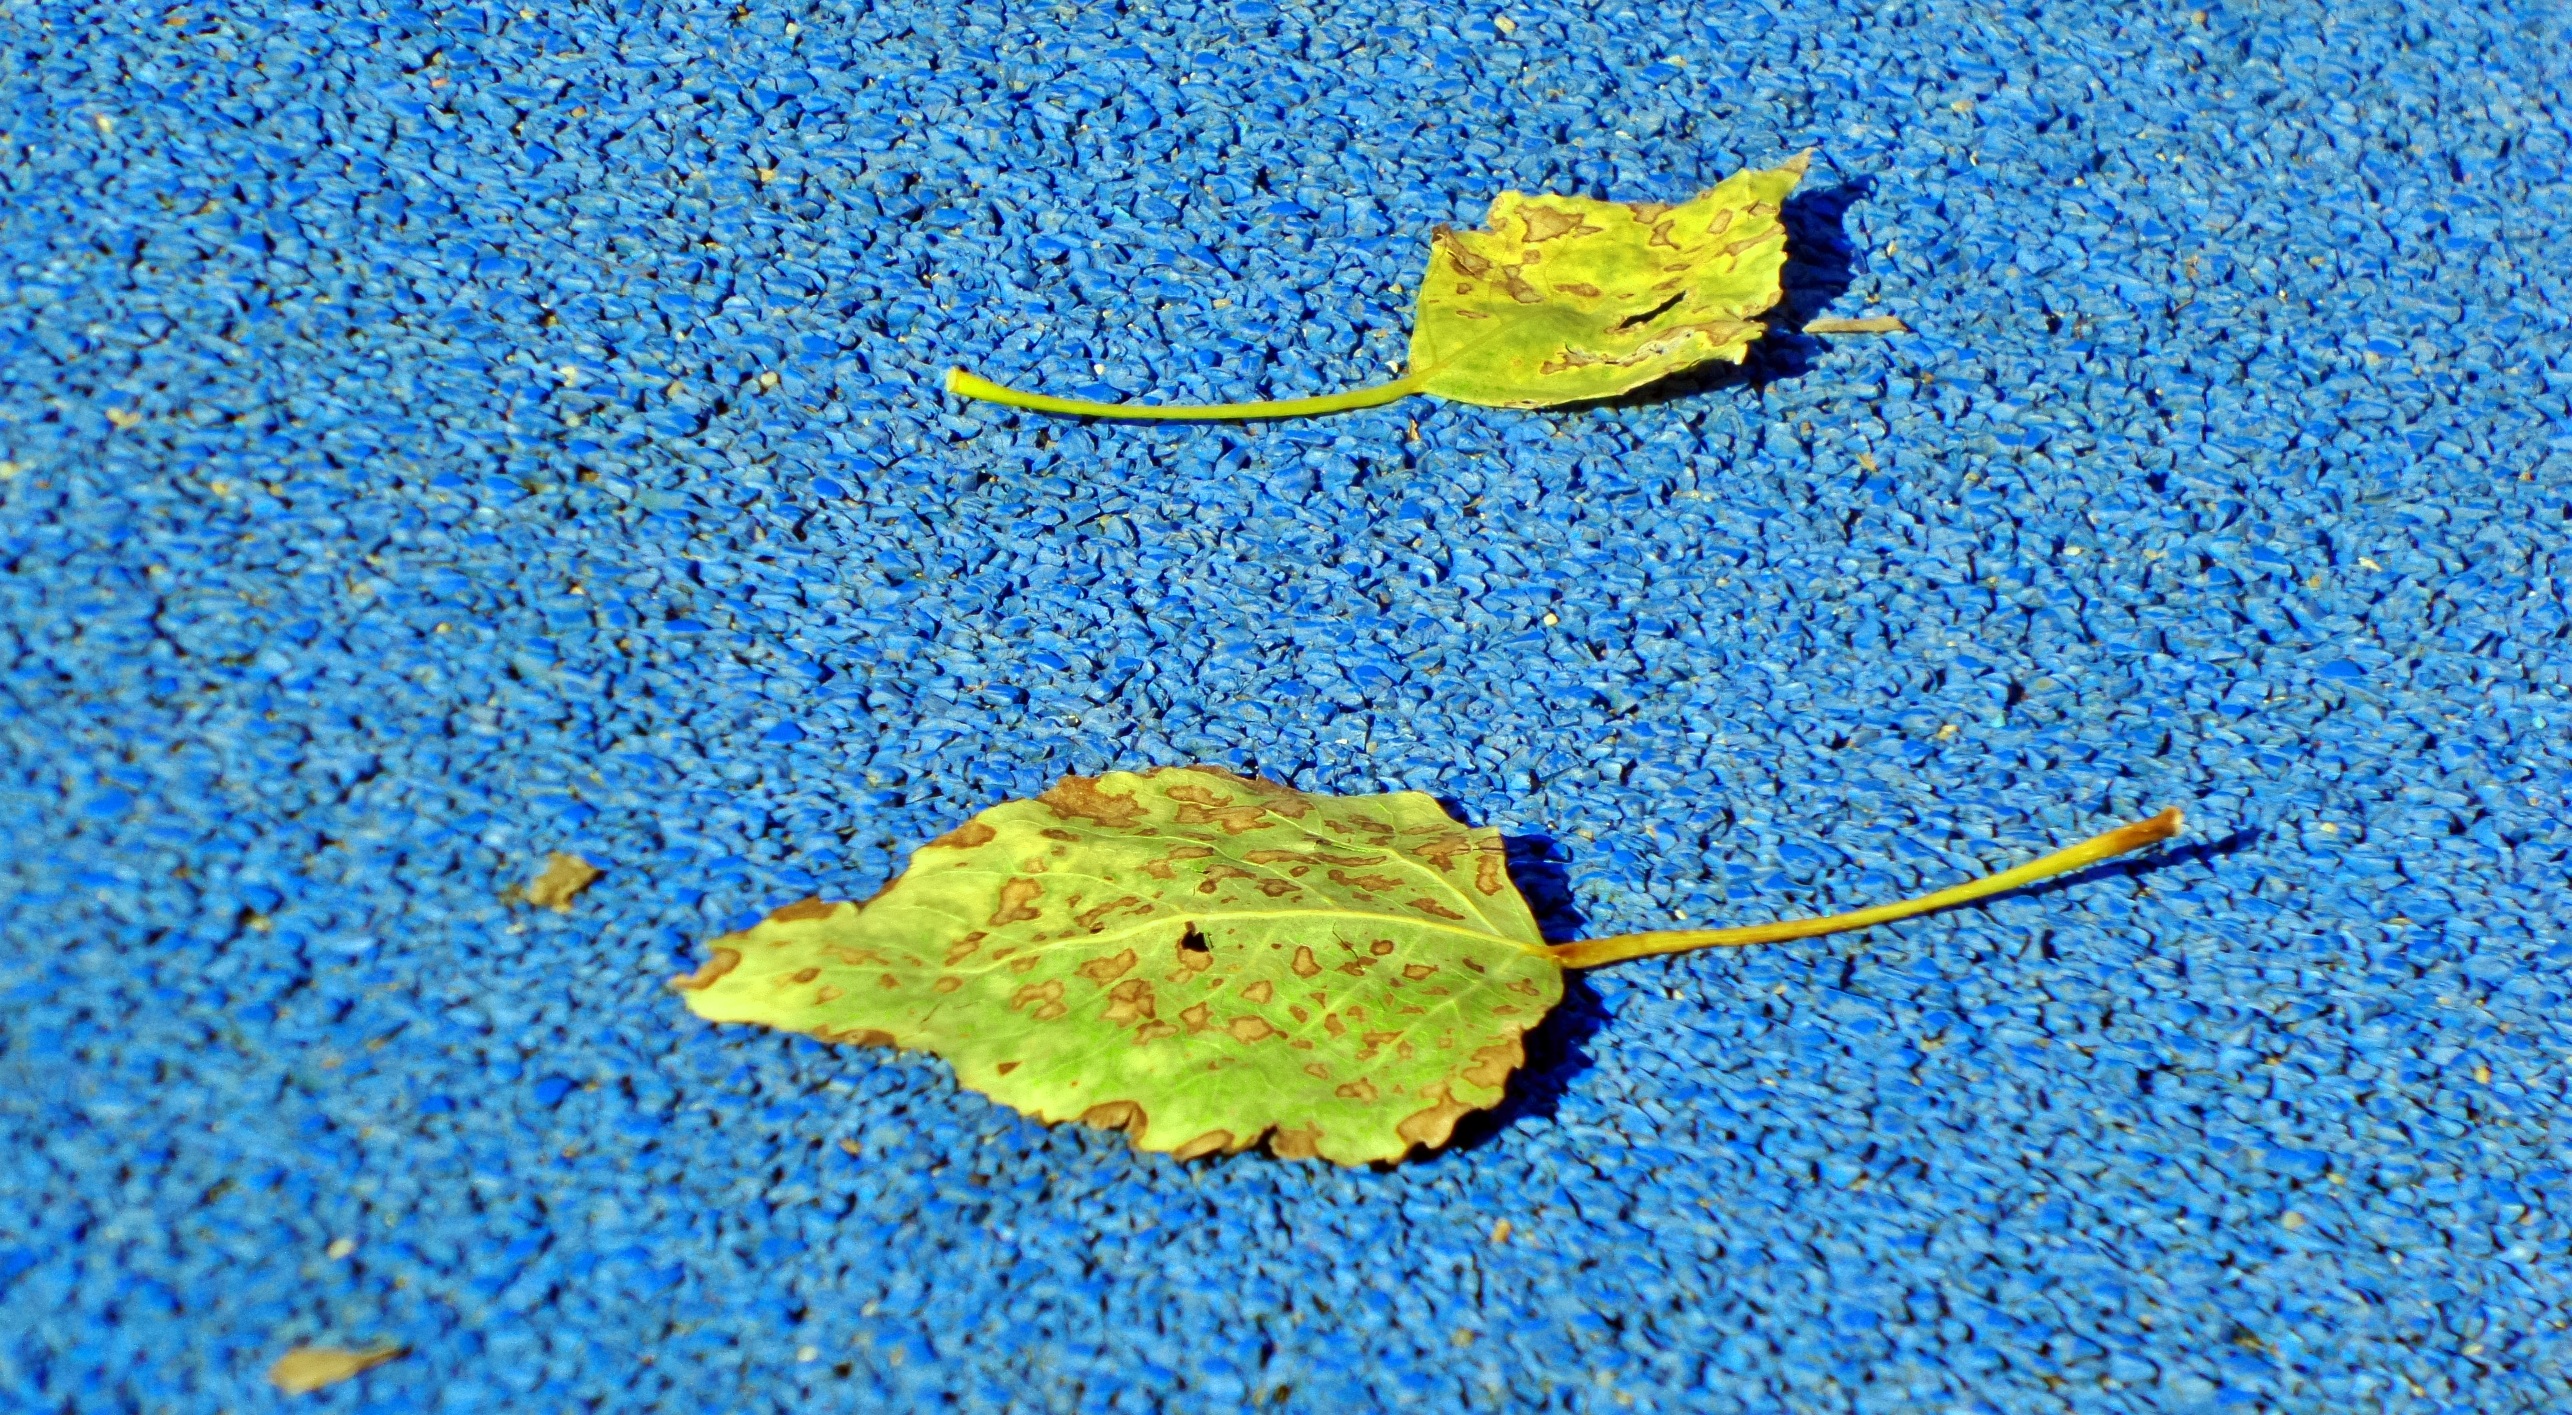
leaf, flower, pollen, biology, autumn, blue, yellow, leaves, macro photography, organism